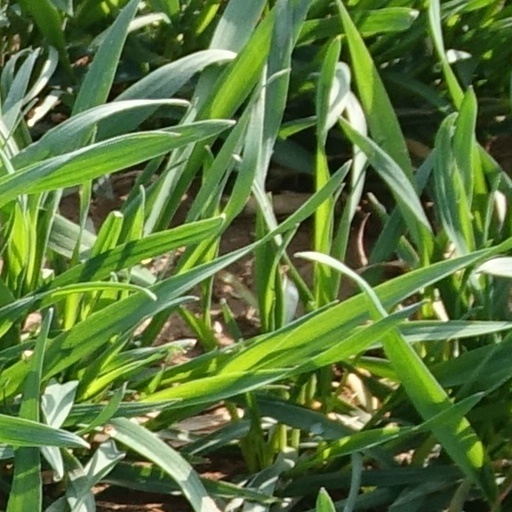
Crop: wheat